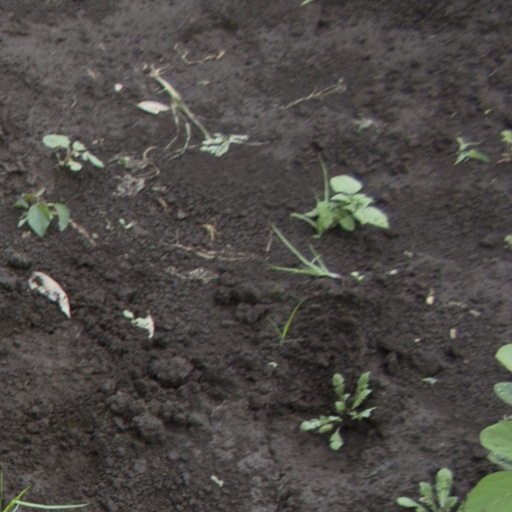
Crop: soybean